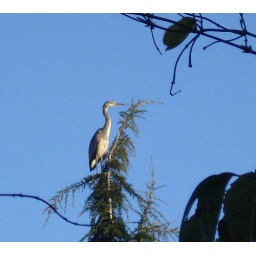
This heron was spotted in a tree near the Heath. It was being mobbed by crows.